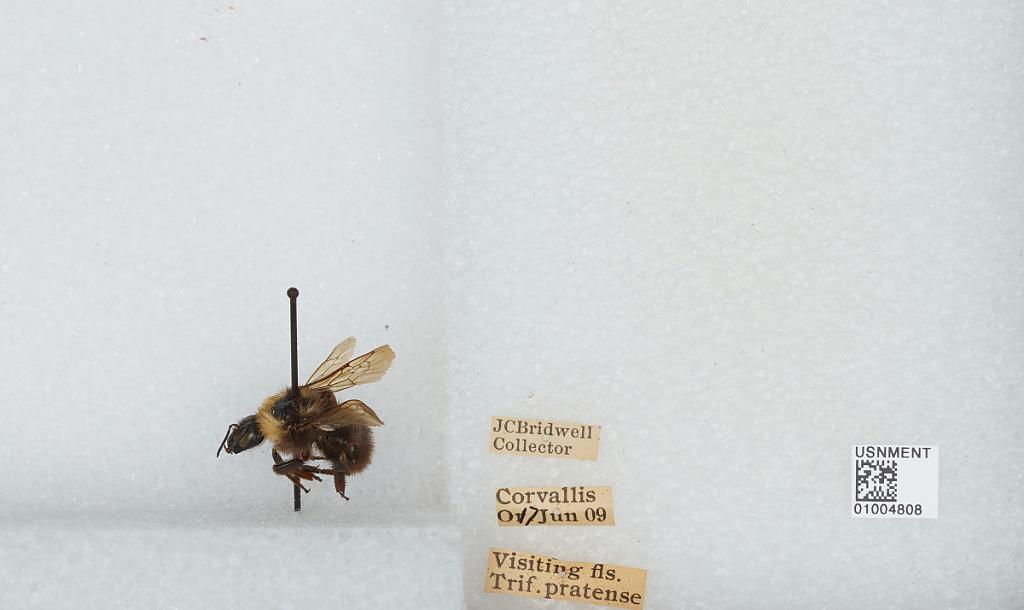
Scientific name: Bombus (Fervidobombus) californicus Smith
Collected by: J. Bridwell
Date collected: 1909-6-17
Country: United States
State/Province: Oregon